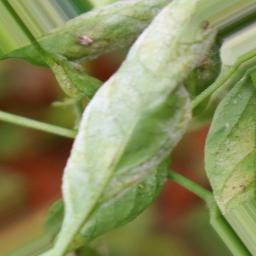
Label: powdery mildew